Alfonso de Bourbon

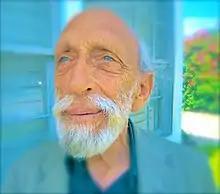
Alfonso de Bourbon in 2011

Alfonso de Bourbon Sampedro (born Leon Shafferman; 22 October 1932 – 10 January 2012), known as The Count, was a Swiss-American eccentric who claimed to be a descendant of the Spanish Royal Family and a first cousin of King Juan Carlos. Bourbon became one of the most recognizable residents of La Jolla, an affluent neighborhood of San Diego, California, where he lived for several decades. He was killed when a dumpster truck driver pinned him while he was dumpster diving.